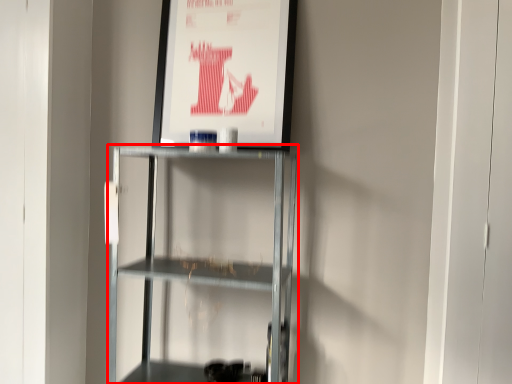
Question: From the image's perspective, where is shelf (annotated by the red box) located relative to poster page? Select from the following
(A) above
(B) below
Answer: B